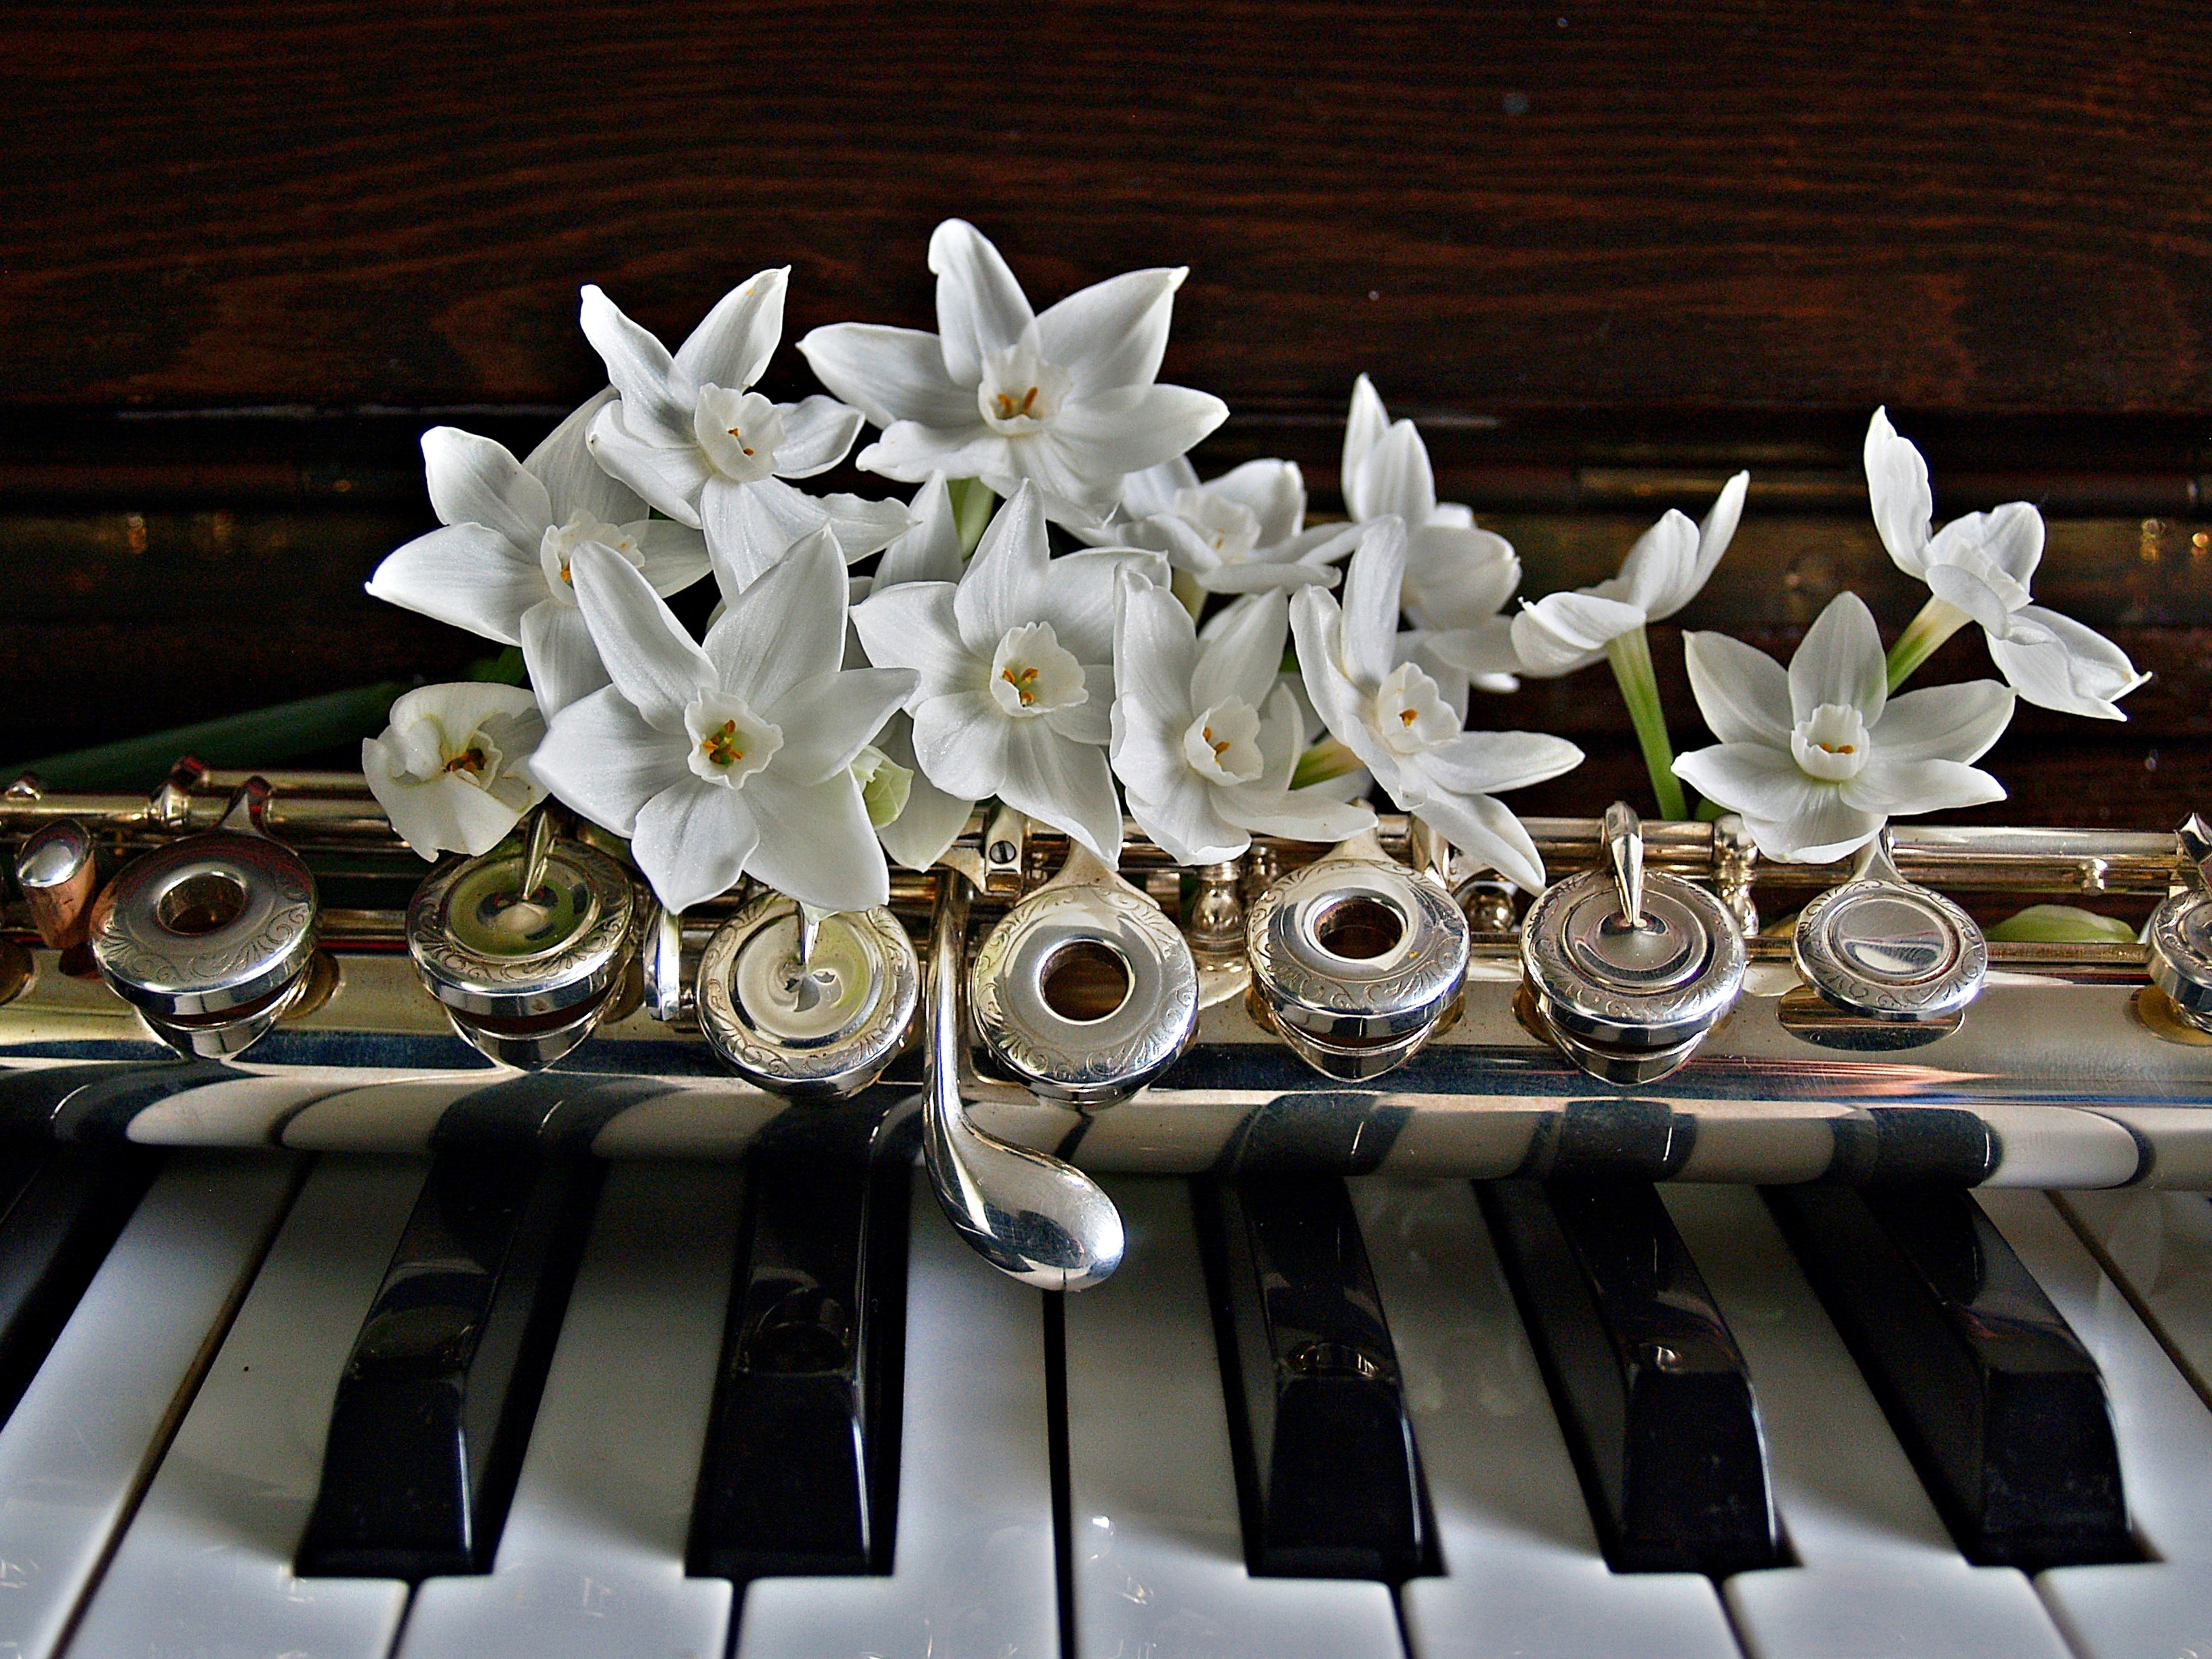
music, keyboard, white, play, sweet, flower, concert, instrument, piano, black, player, acoustic, flowers, perform, jazz, compose, classical, musical, performance, keys, sound, piece, musicians, flute, scent, perfume, pianist, melody, flautist, jonquils, orchestral, flutist, open hole, accompanist, accompany